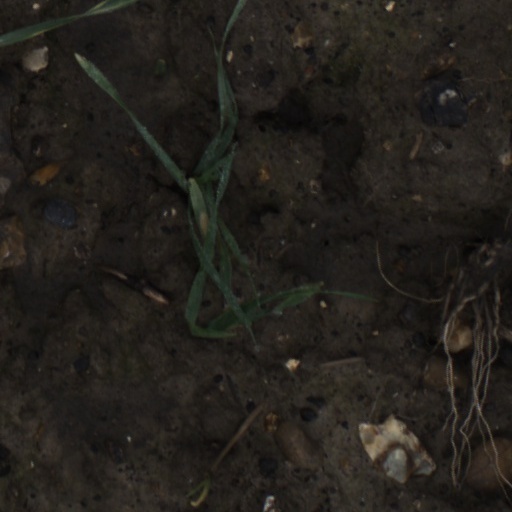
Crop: wheat